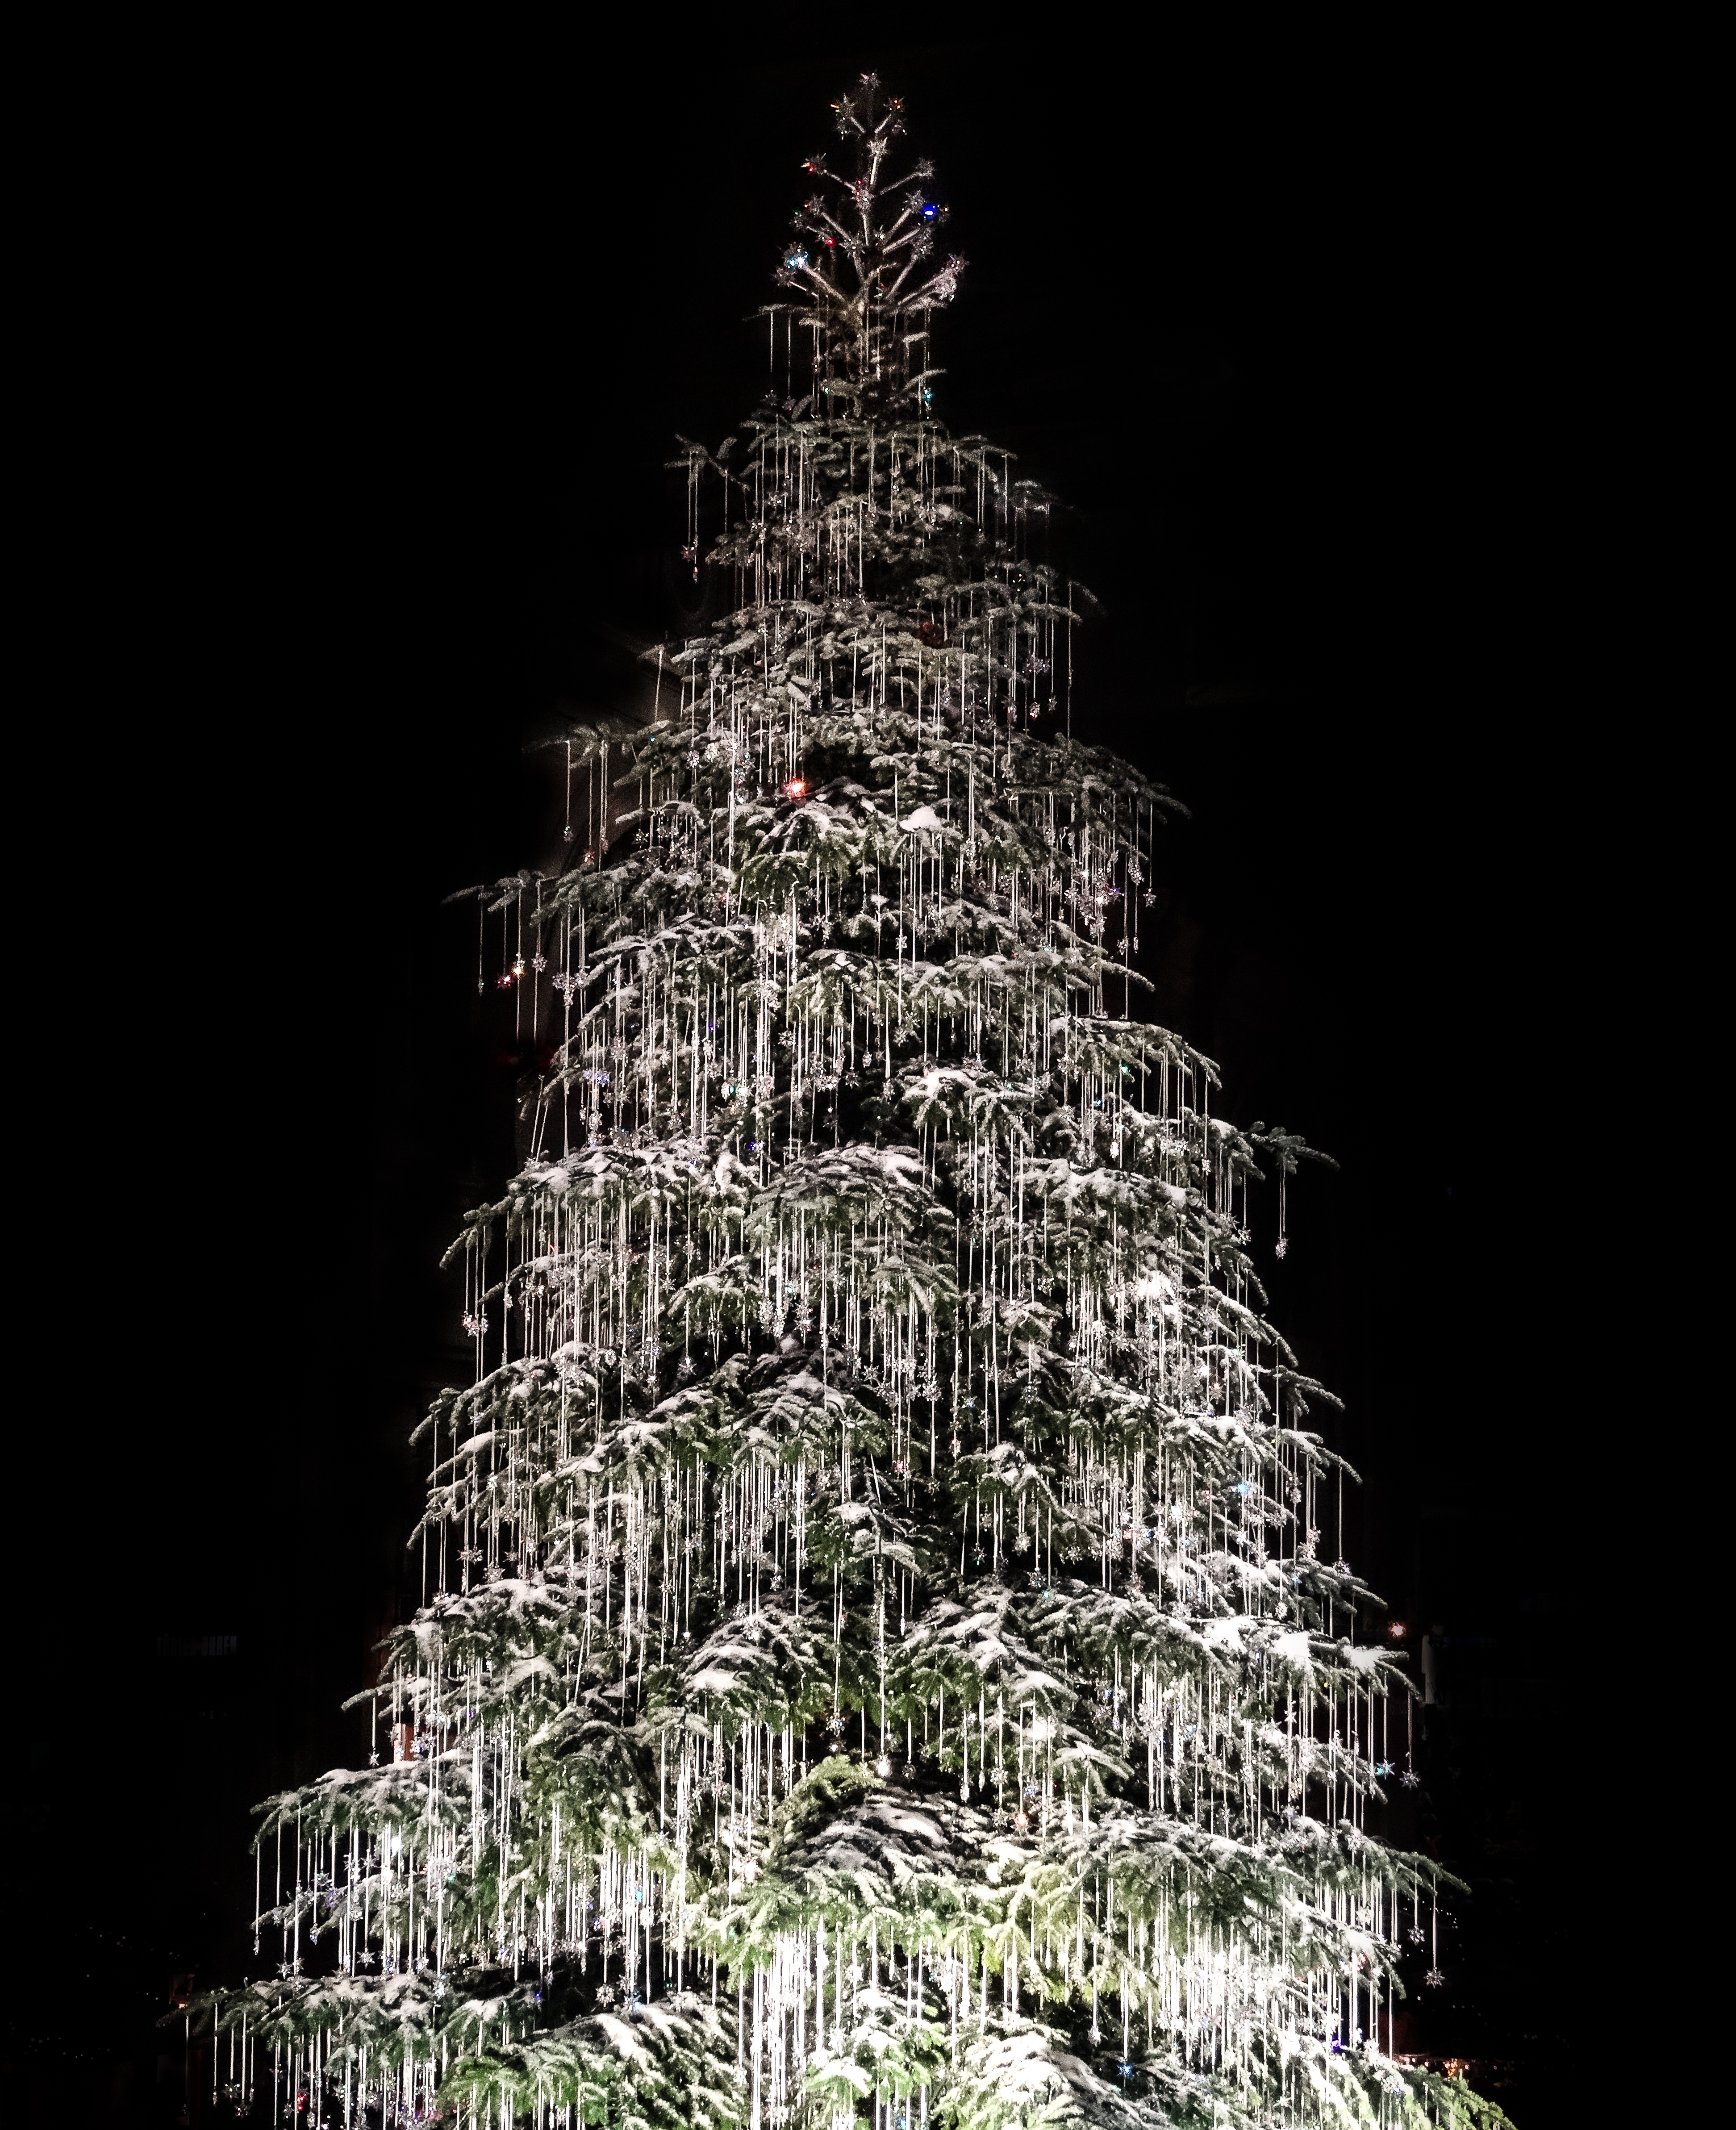
tree, black and white, white, night, decoration, tower, christmas, fir, lighting, decor, christmas tree, christmas decoration, symmetry, christmas decorations, christmas lights